Provincial Highway 7 (Taiwan)

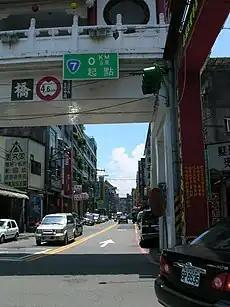
Western terminus of Highway 7 in Daxi.

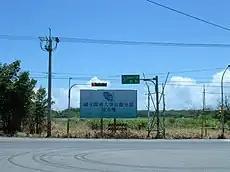
Eastern terminus of Highway 7 in Zhuangwei.

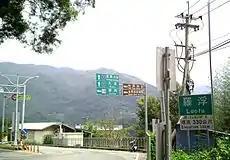
Highway 7 at the junction of County Road 118 (LuoMa Highway) in Luofu, Taoyuan

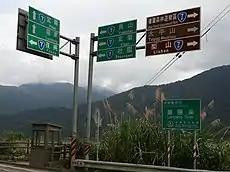
Highway 7 at the junction of Highway 7a in Qilan, Yilan County

The highway begins at the junction of Highway 3 in Daxi. The route then passes through Cihu Mausoleum, the tombs of the late presidents Chiang Kai-shek and Chiang Ching-Kuo. After the intersection with Highway 7B, the route enters the aboriginal district of Fuxing in Taoyuan City. At Luofu village (羅浮, Rahao) in Fuxing, the highway passes through the intersection with County Road 118, a popular scenic route also known as LuoMa Highway (羅馬公路).